Lavina, Rezzo

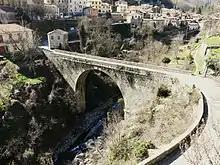
Giara di Rezzo bridge

The village of Lavina is located close to the Giara di Rezzo, mostly on its right banks, while the hamlet of "Borghetto" is on the opposite side of the creek. The former comune of Lavina also encompassed woodland and meadows on the surrounding mountain slopes, thus permitting some cattle breeding.